List of birds of Wallis and Futuna

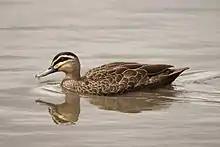
Pacific black duck

Anatidae includes the ducks and most duck-like waterfowl, such as geese and swans. These birds are adapted to an aquatic existence with webbed feet, flattened bills, and feathers that are excellent at shedding water due to an oily coating.